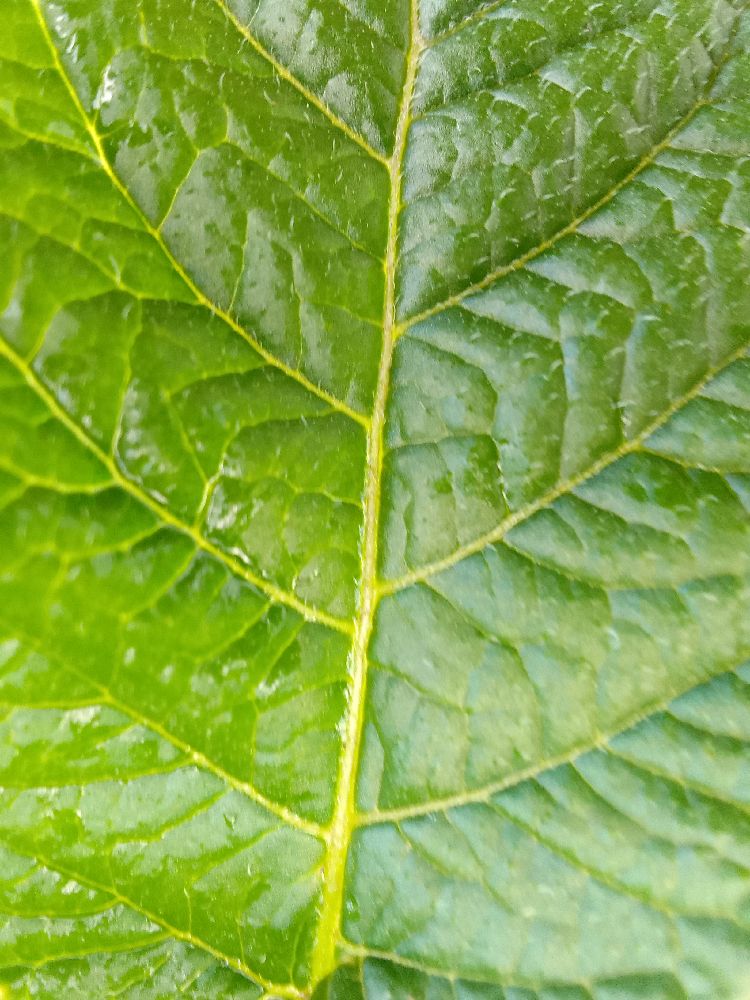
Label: Healthy